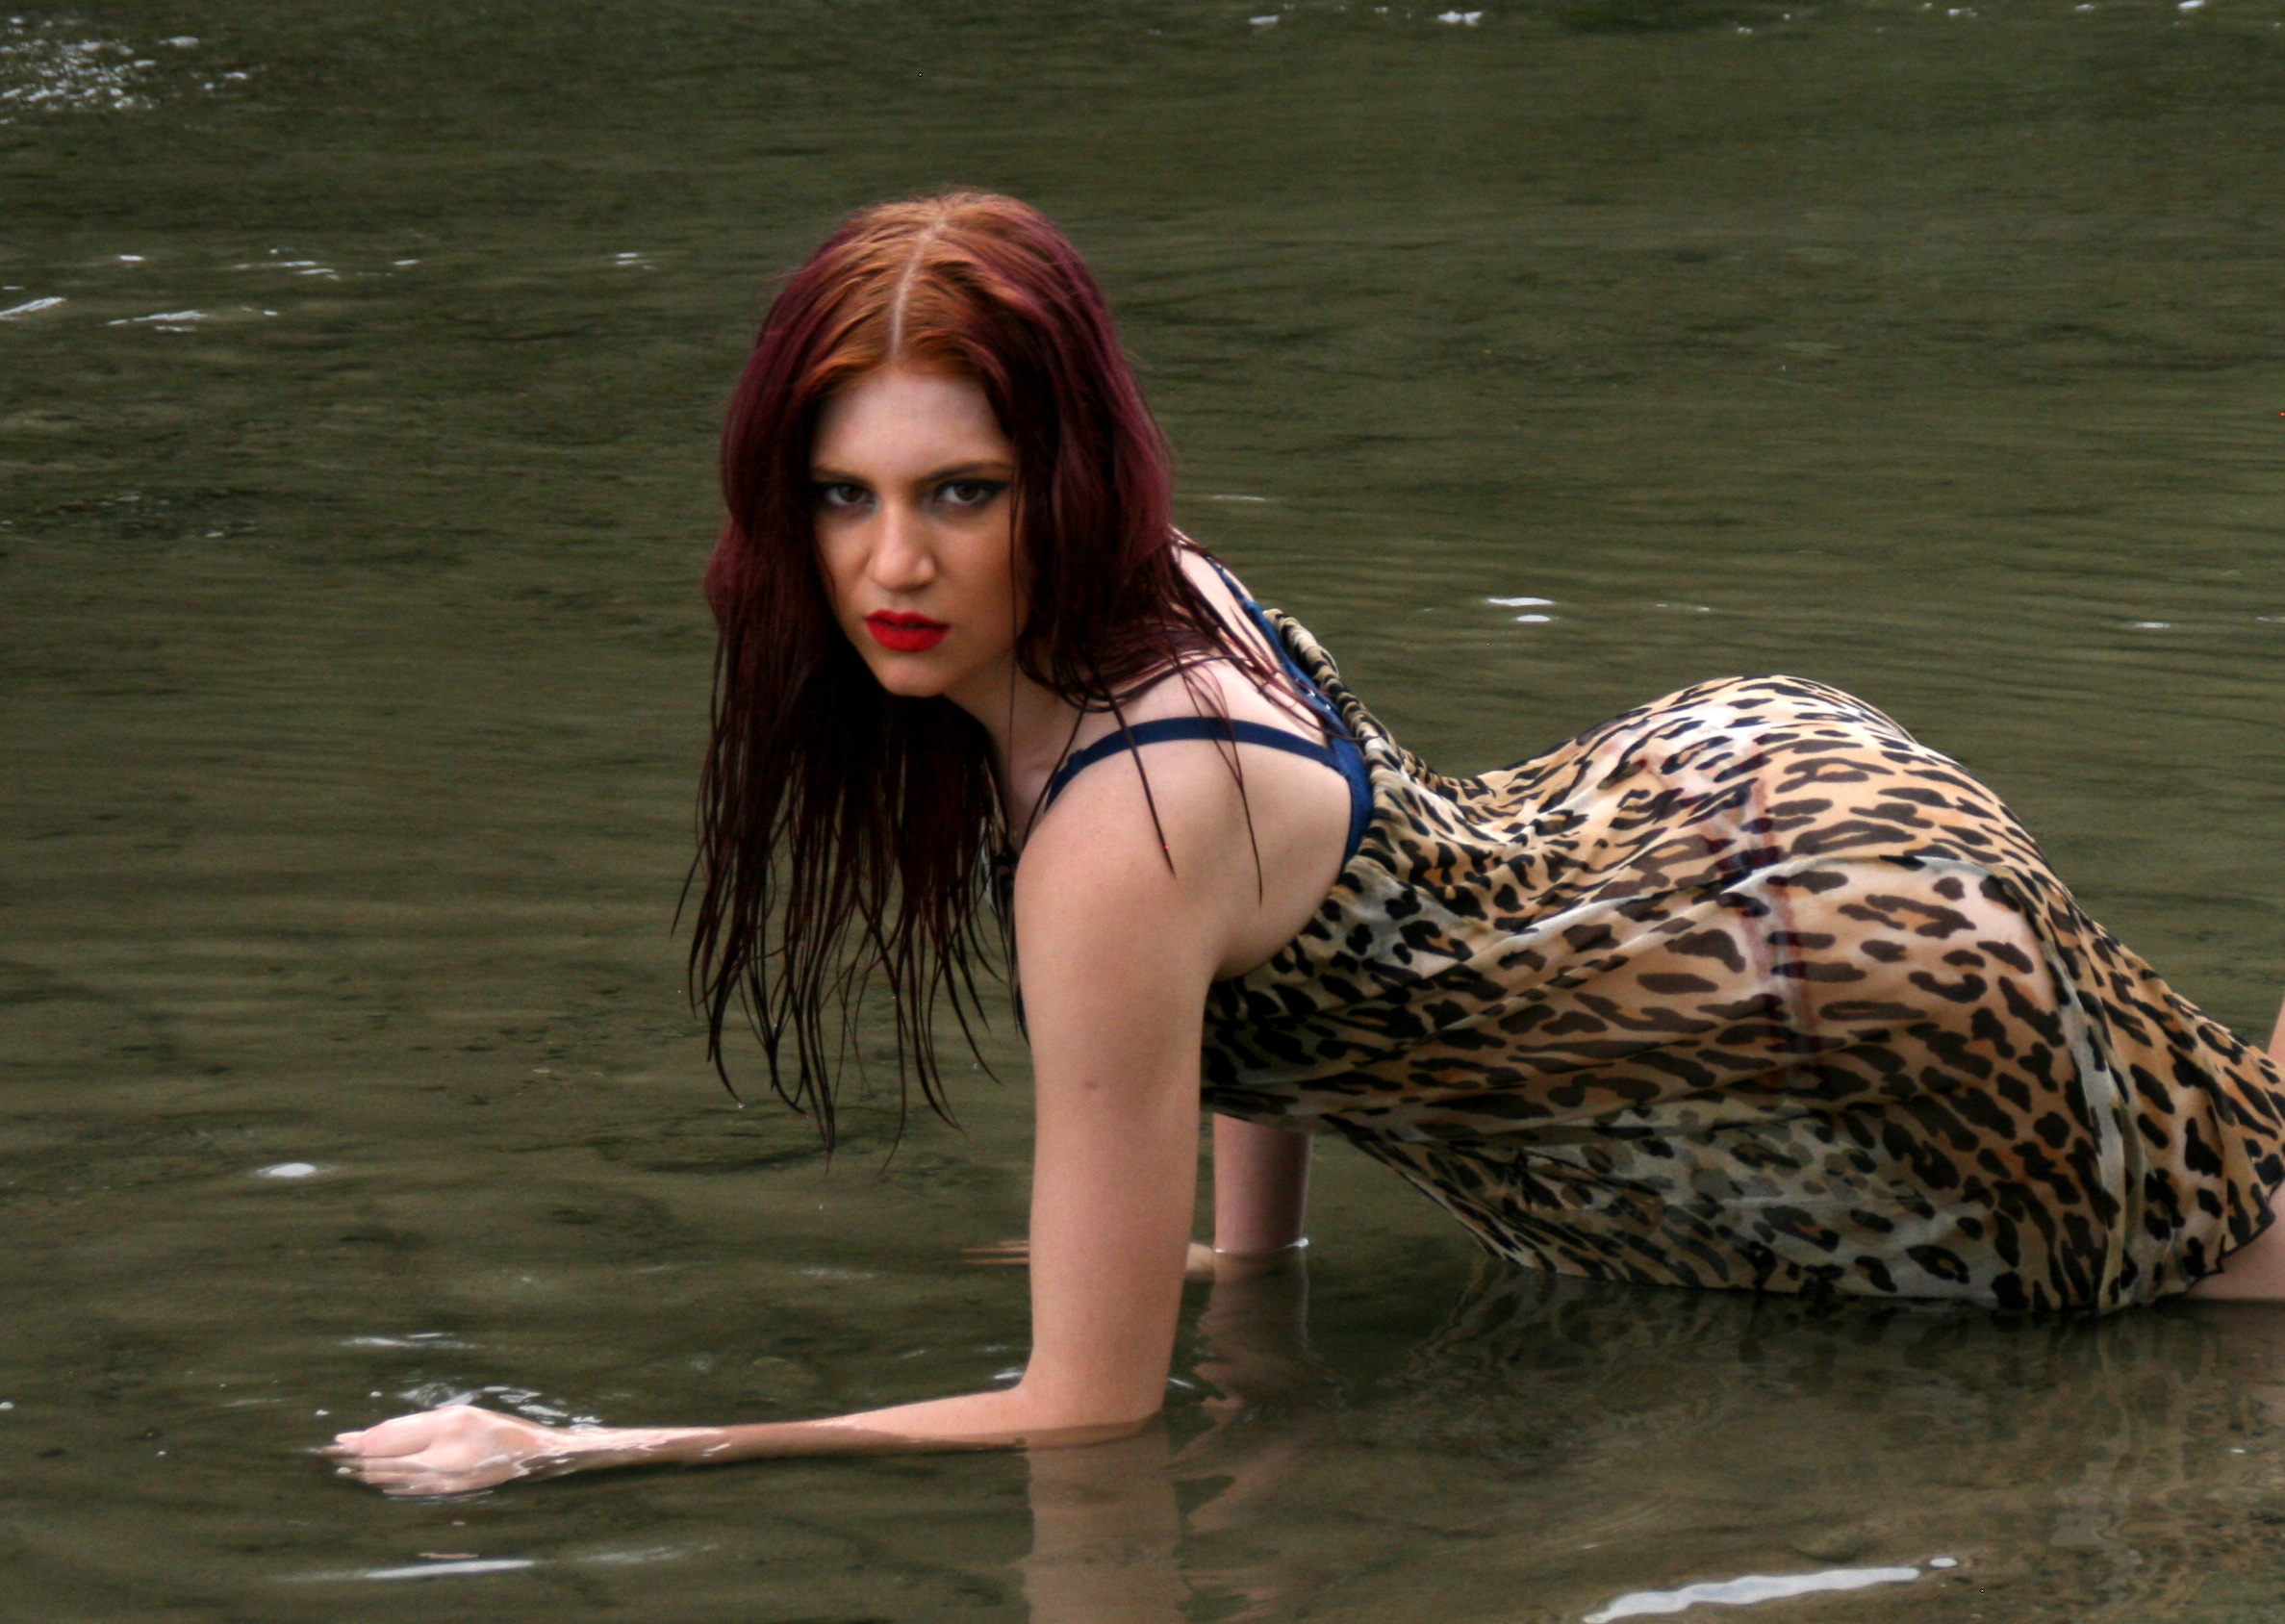
sea, water, forest, bird, girl, woman, wild, model, jungle, photograph, beauty, warrior, photo shoot